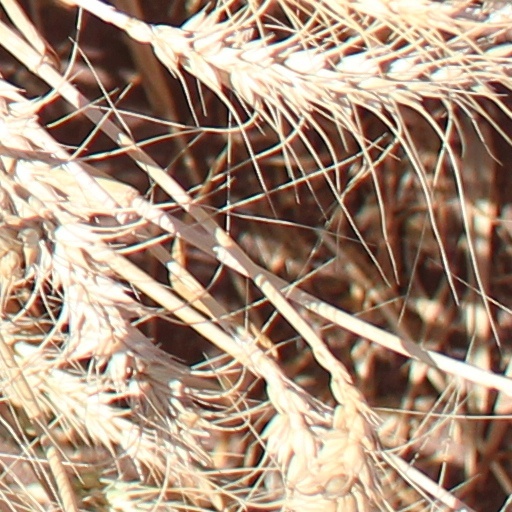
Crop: wheat